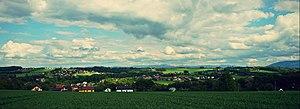
Horní Bludovice est une commune du district de Karviná, dans la région de Moravie-Silésie, en République tchèque. Sa population s'élevait à 2 385 habitants en 2018.